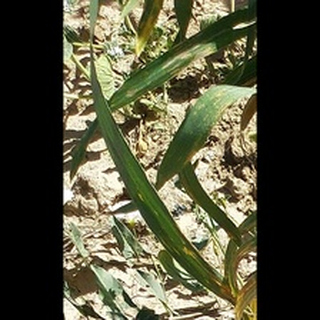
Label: healthy_wheat